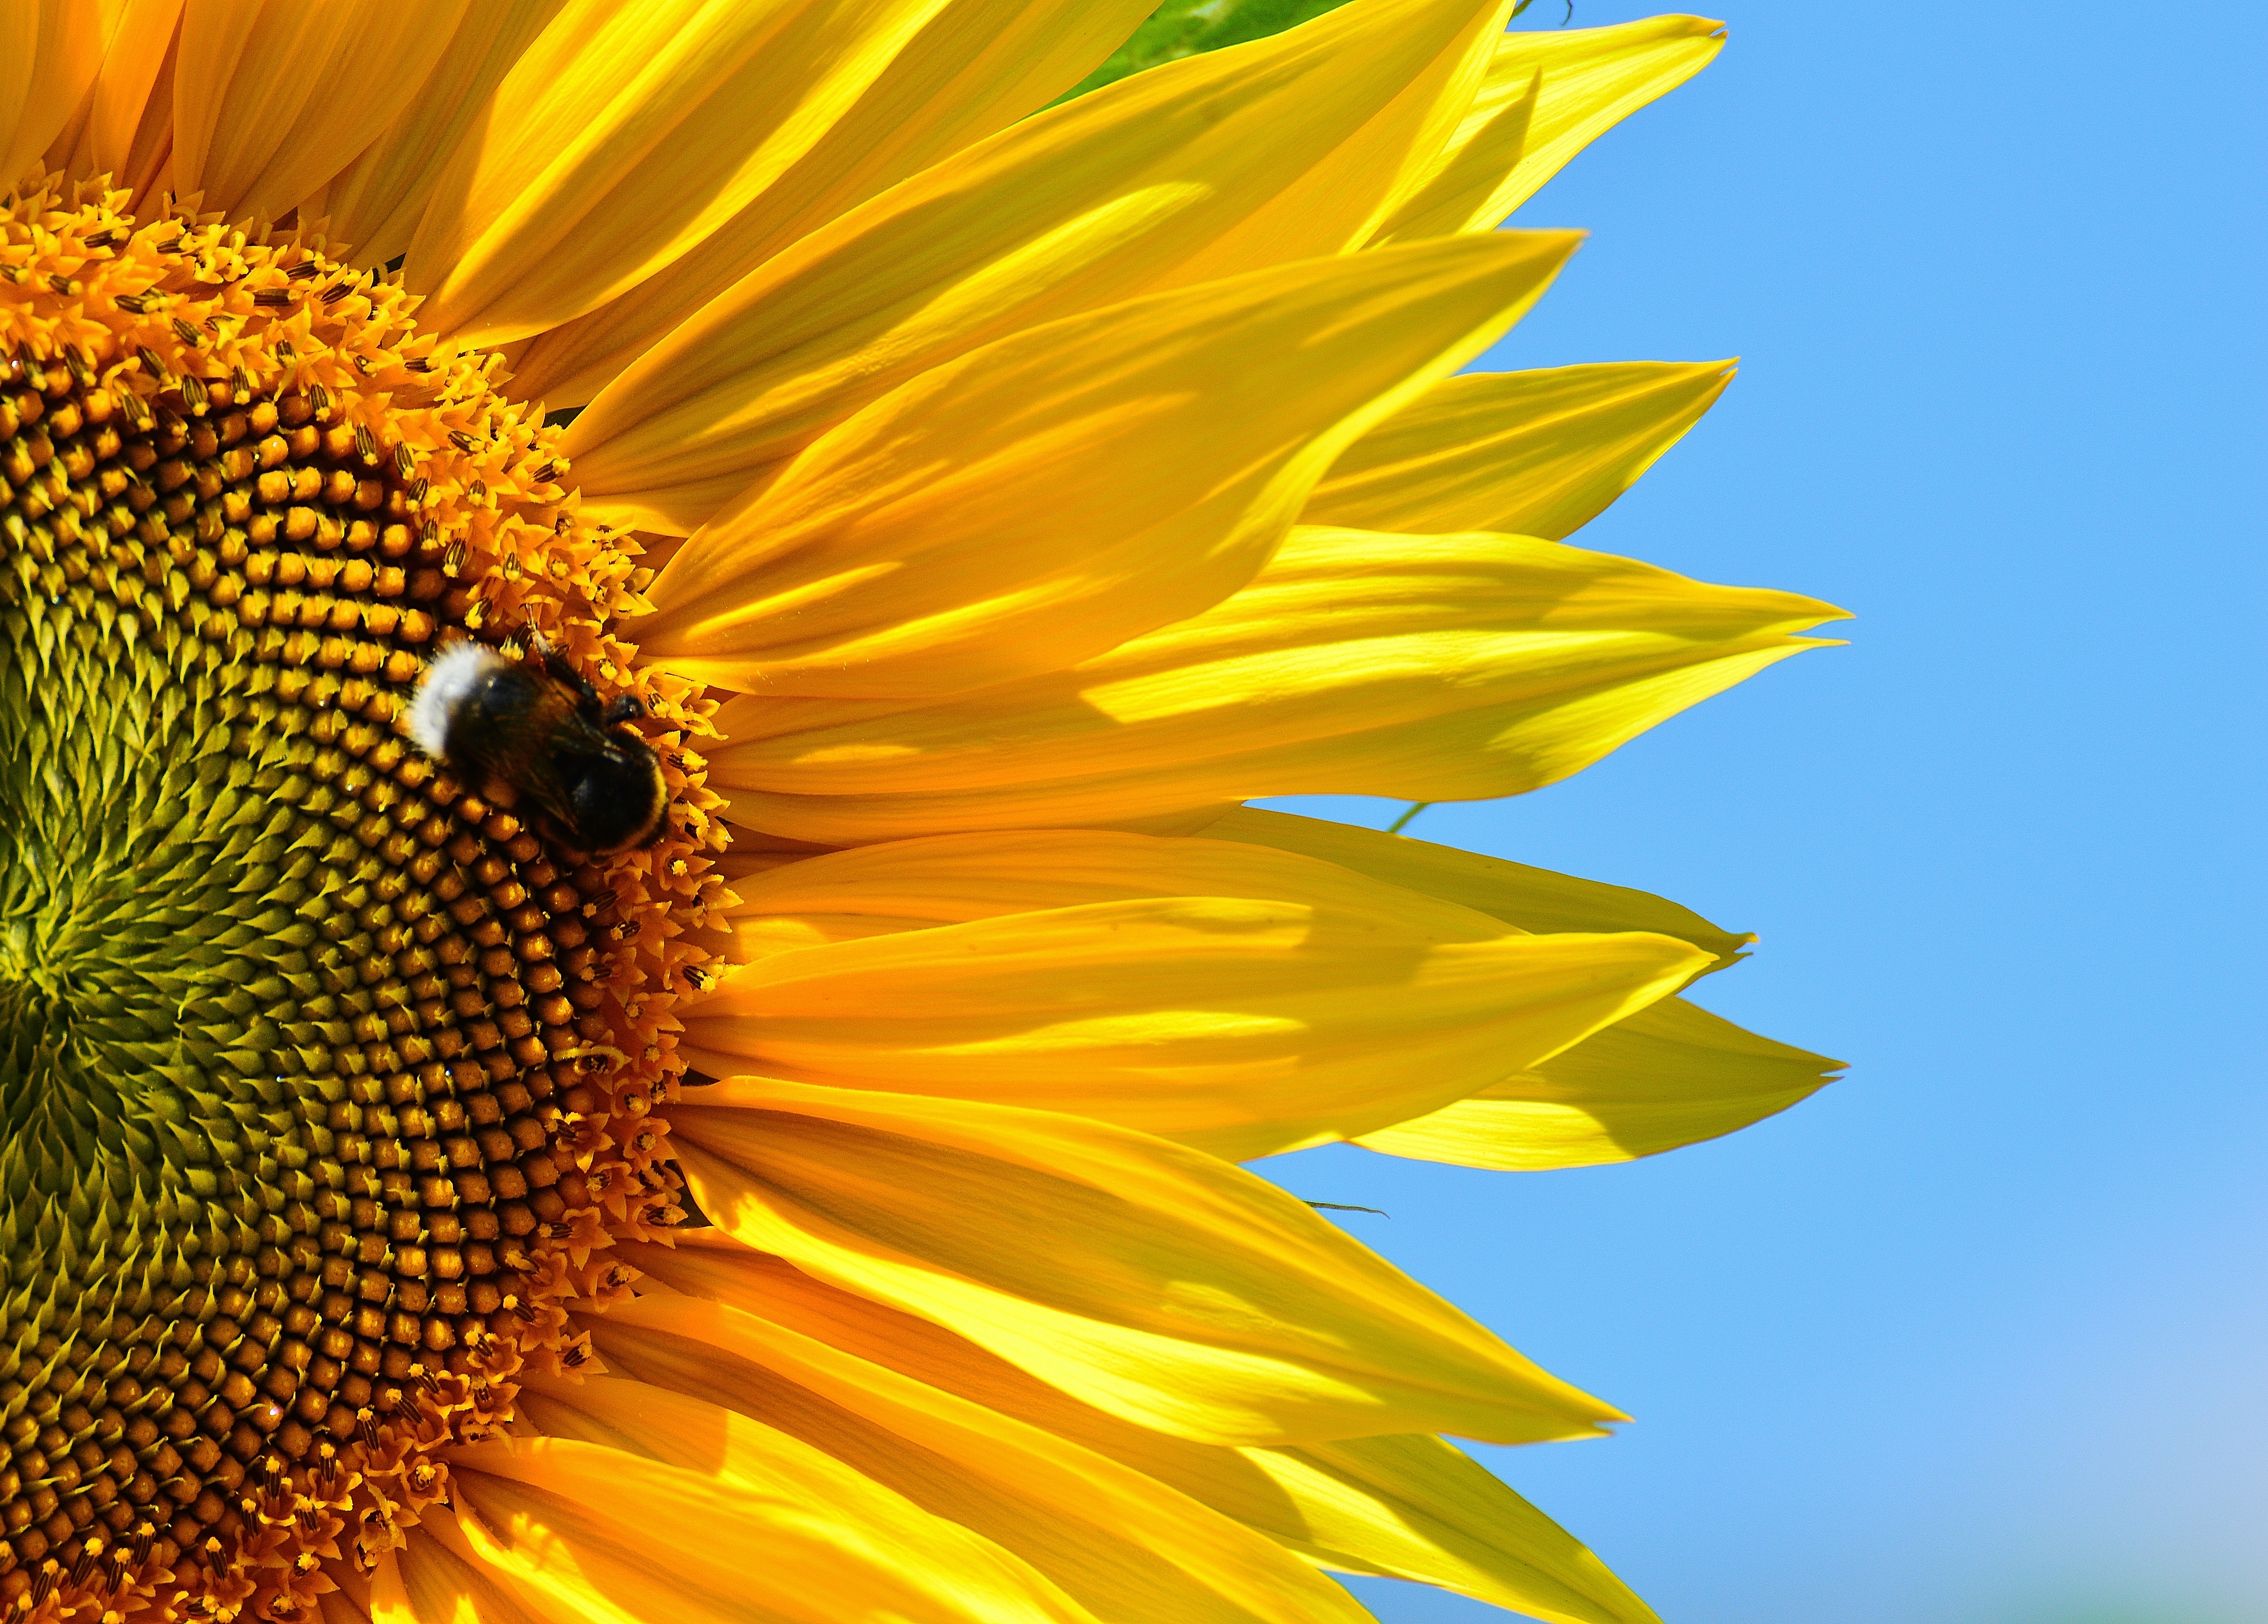
nature, blossom, plant, sun, field, leaf, flower, petal, bloom, summer, pollen, pollination, insect, macro, botany, yellow, garden, close, flora, sunflower, close up, seeds, sunny, helianthus, sun flower, hummel, vegetarian food, fictional, nectar, macro photography, flowering plant, honey bee, daisy family, helianthus annuus, asterales, sunflower seed, plant stem, land plant